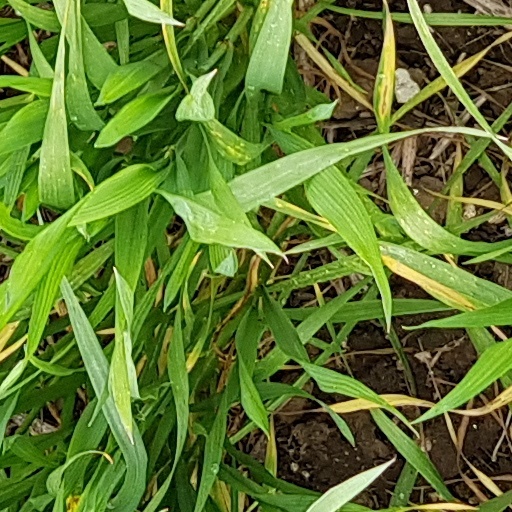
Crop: wheat